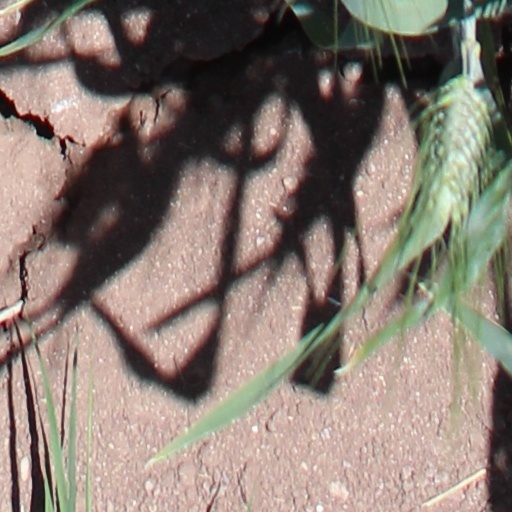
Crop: wheat